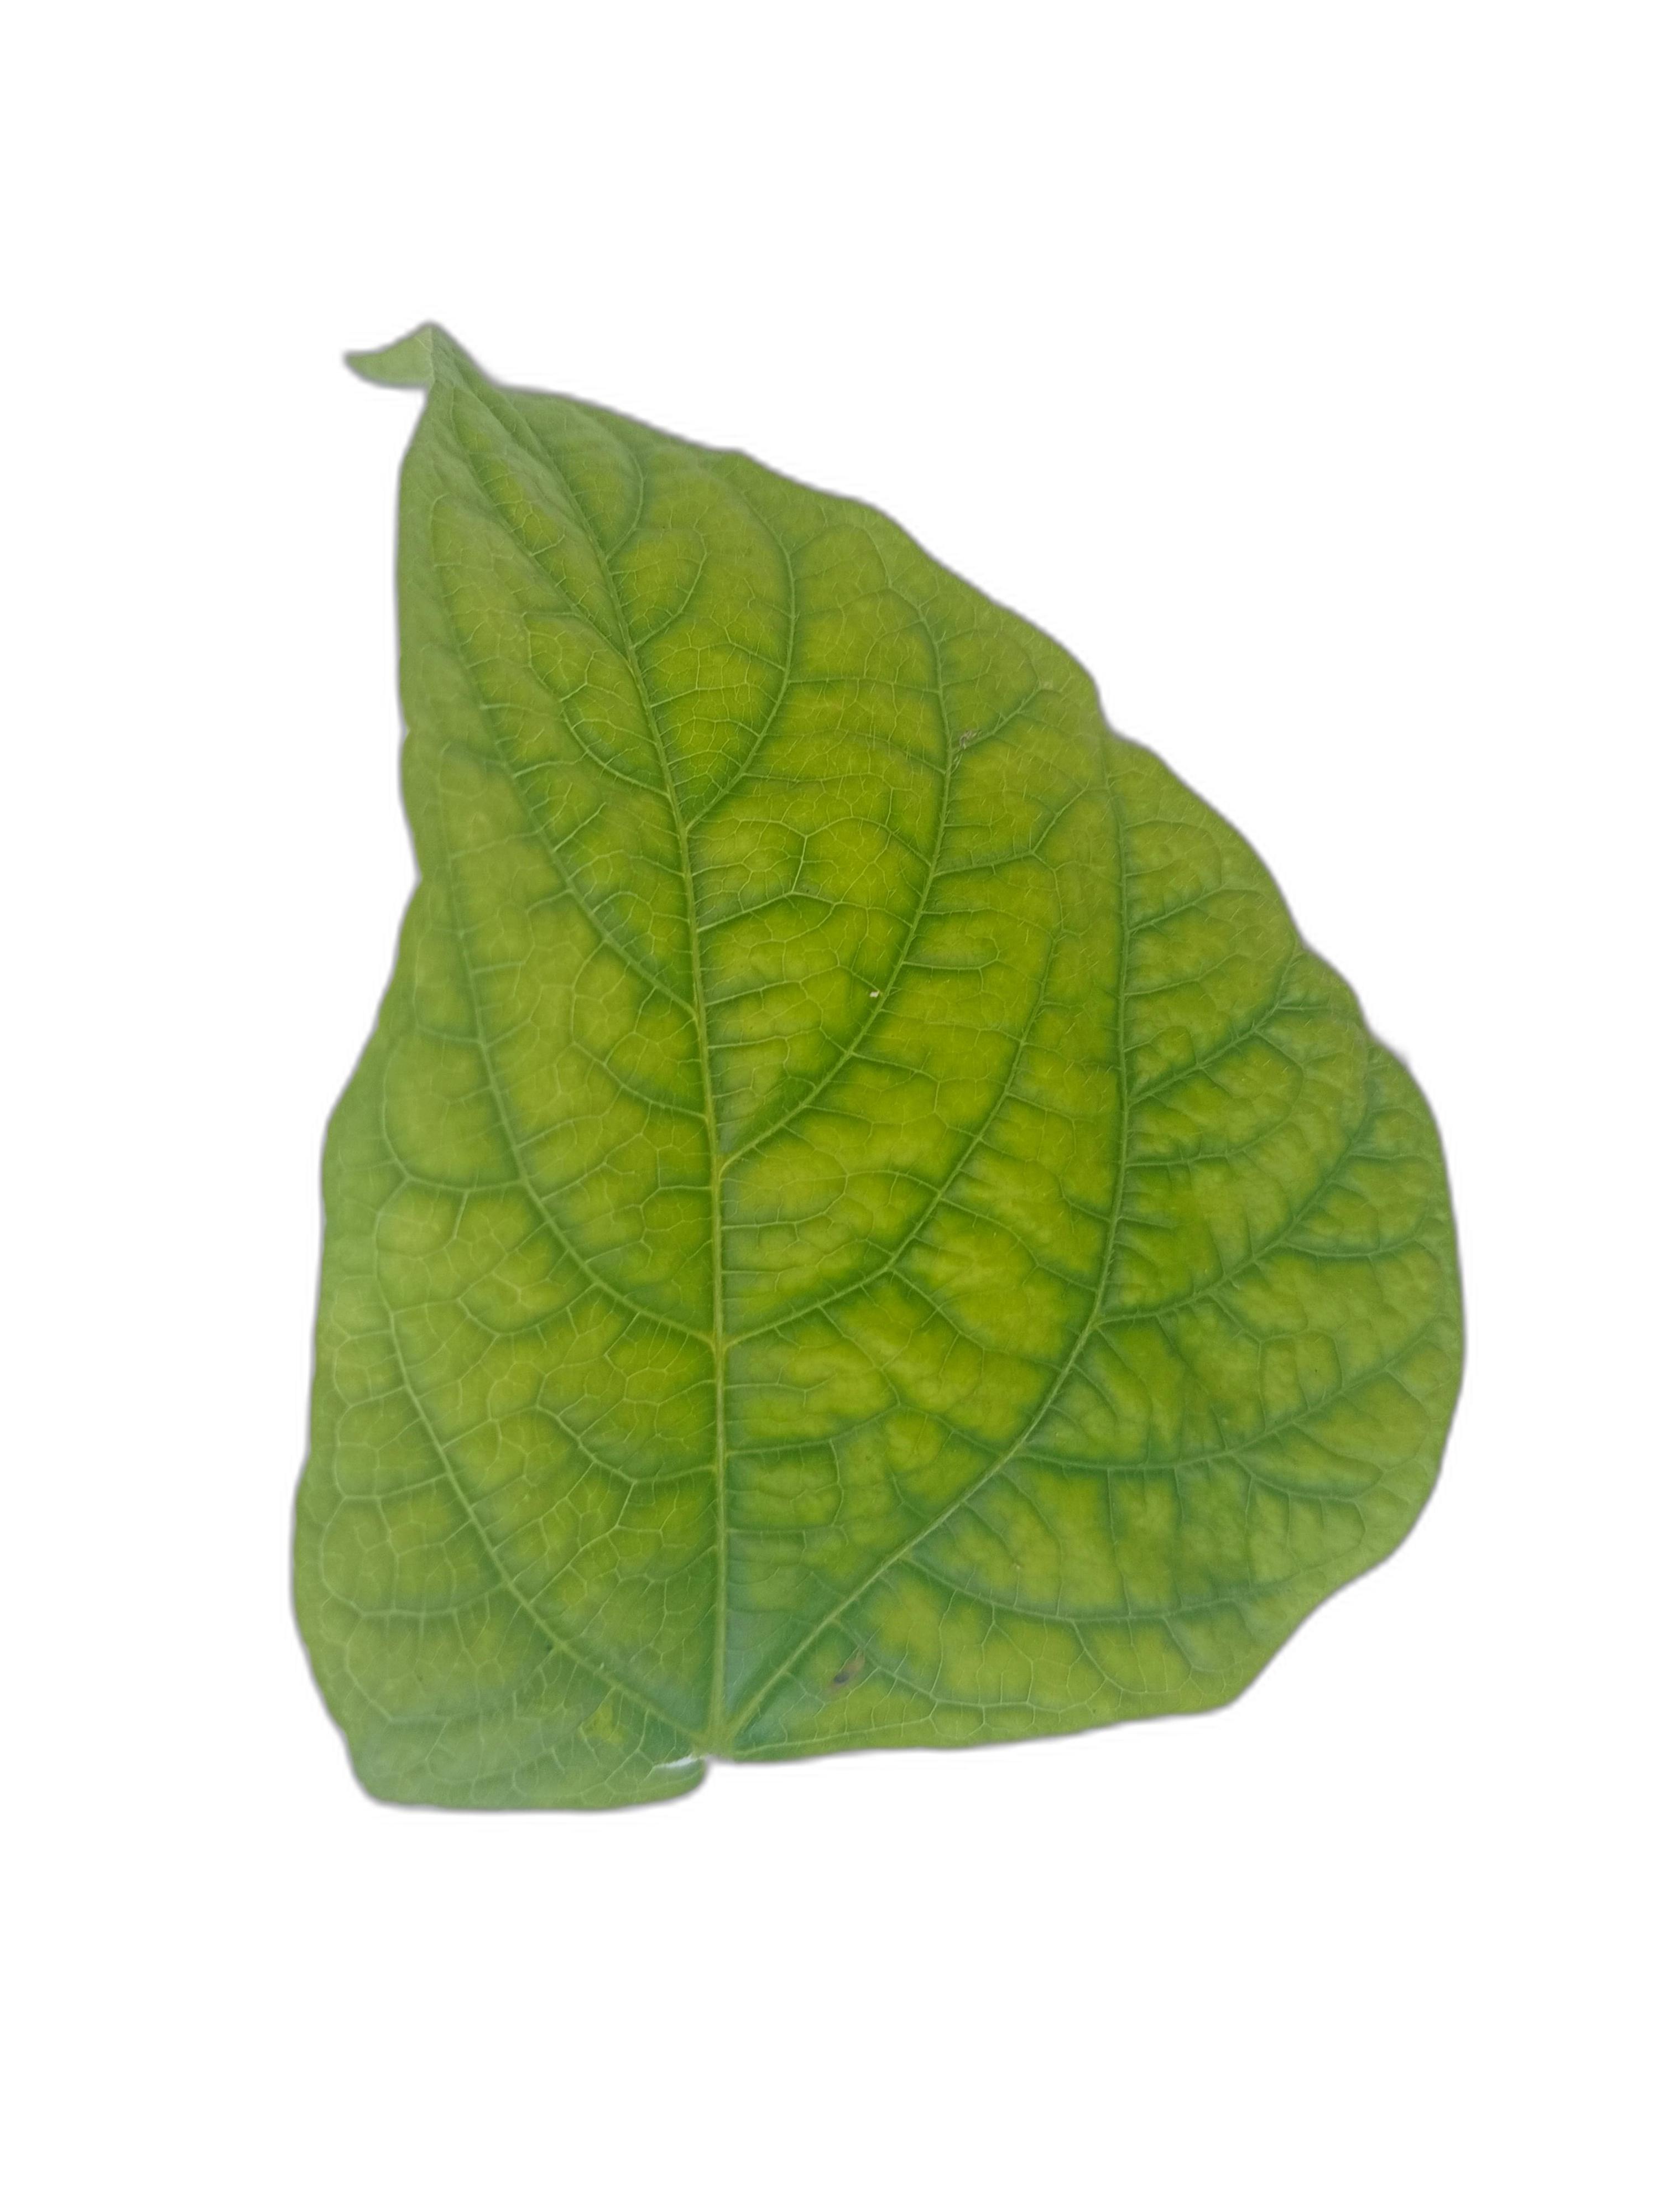
Label: Leaf Crinkle